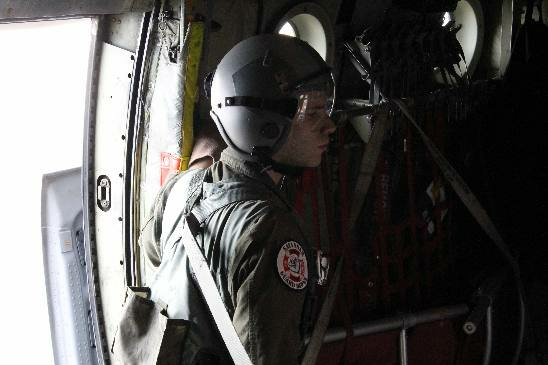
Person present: Yes